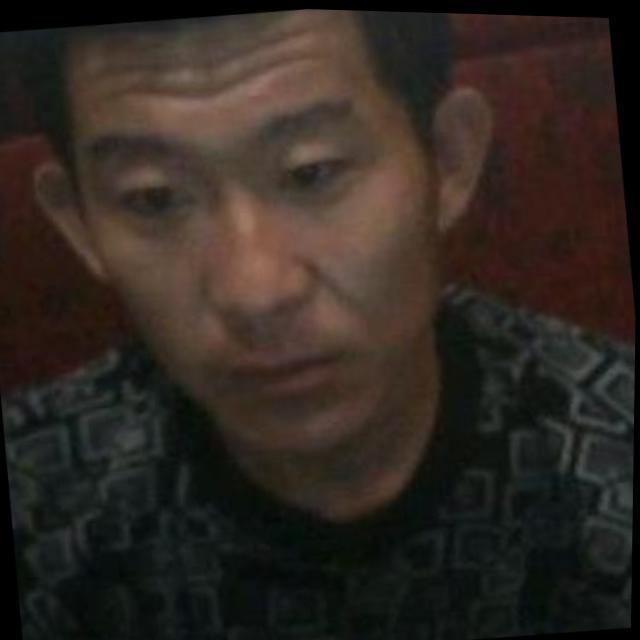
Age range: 21-44